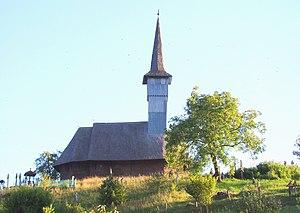
Vața de Jos est une commune de Roumanie, en Transylvanie, dans le județ de Hunedoara.